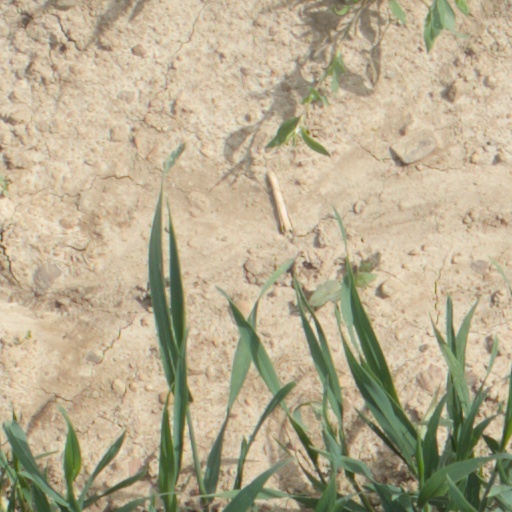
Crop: wheat